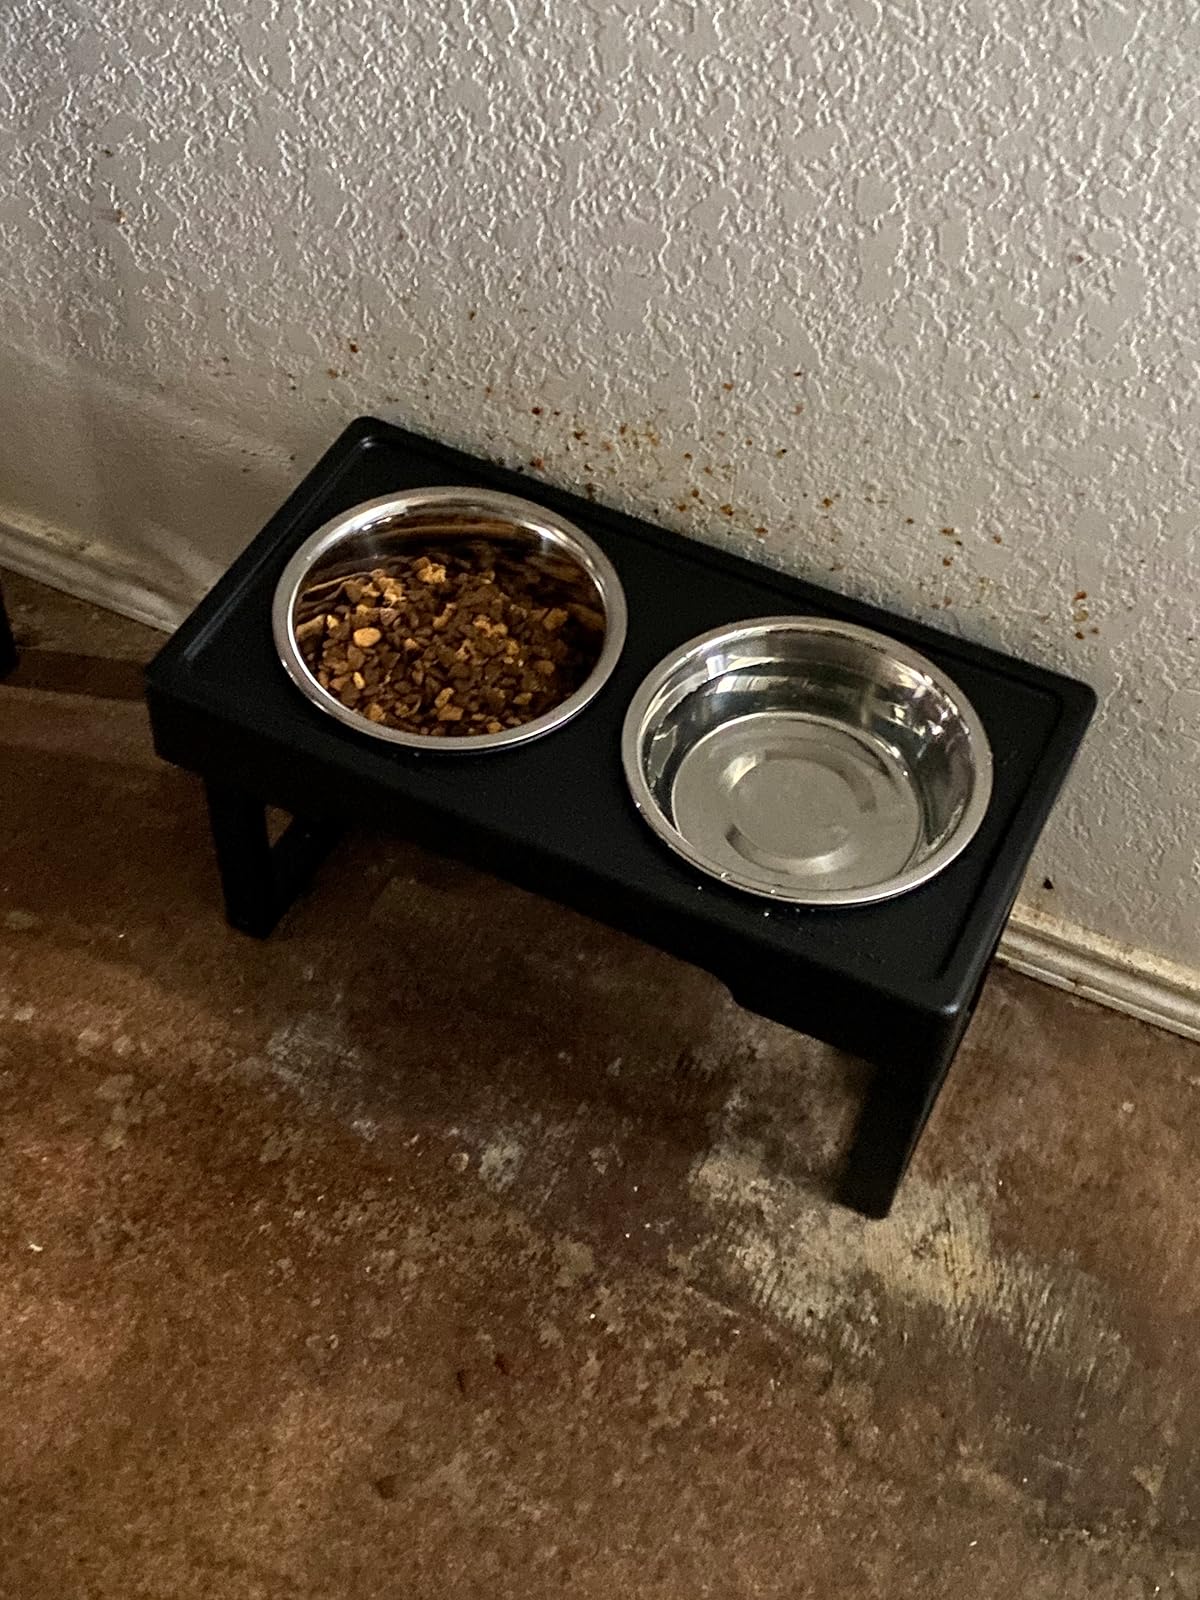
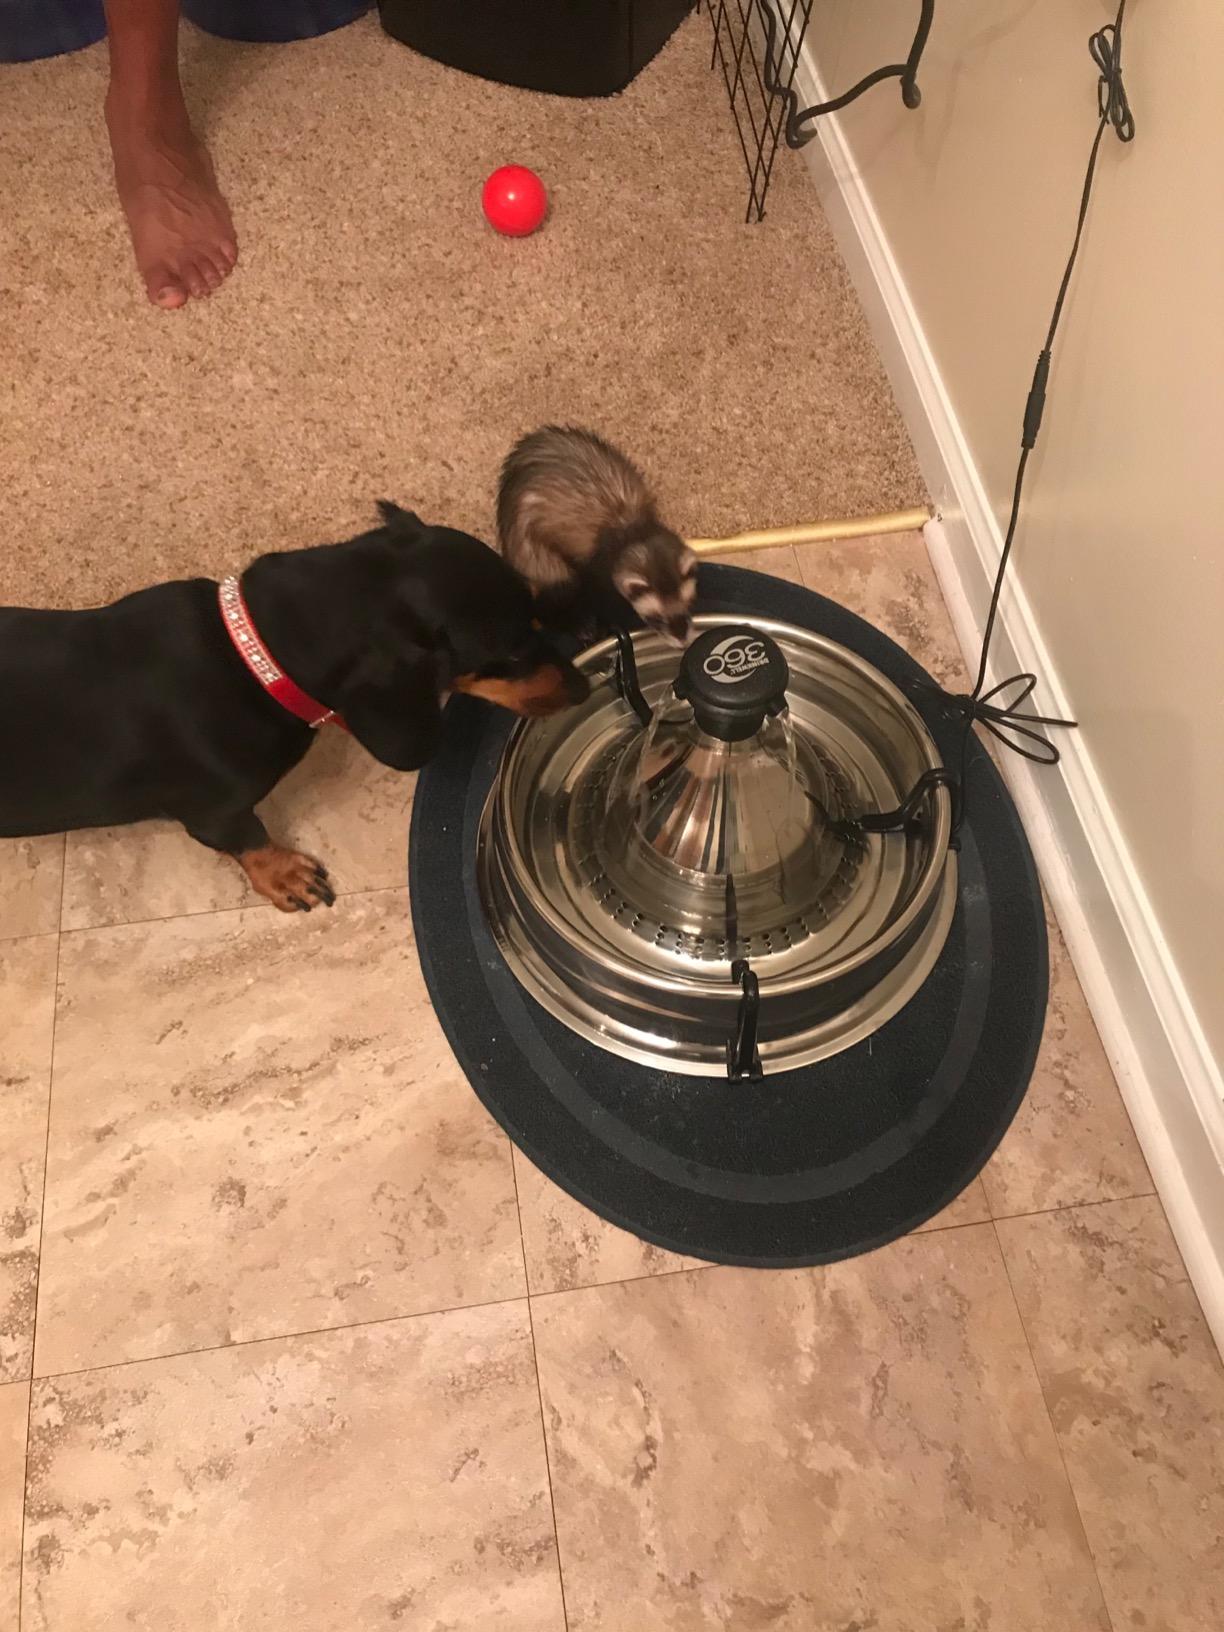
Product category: items_bowl
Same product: no